Describe the emotion expressed in this image:  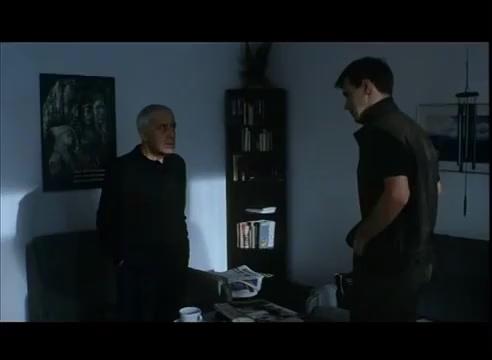
This person displays Suffering, valence and arousal with low intensity.